Harmony

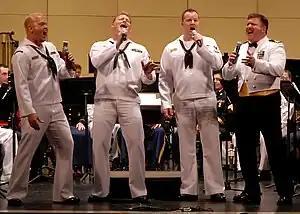
Barbershop quartets, such as this US Navy group, sing 4-part pieces, made up of a melody line (normally the lead) and 3 harmony parts.

In music, harmony is the concept of combining different sounds in order to create new, distinct musical ideas. Theories of harmony seek to describe or explain the effects created by distinct pitches or tones coinciding with one another; harmonic objects such as chords, textures and tonalities are identified, defined, and categorized in the development of these theories. Harmony is broadly understood to involve both a "vertical" dimension (frequency-space) and a "horizontal" dimension (time-space), and often overlaps with related musical concepts such as melody, timbre, and form.